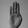
ASL letter: B